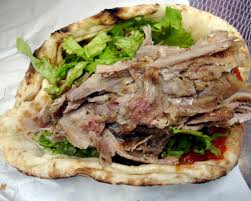
Yemek: kebap